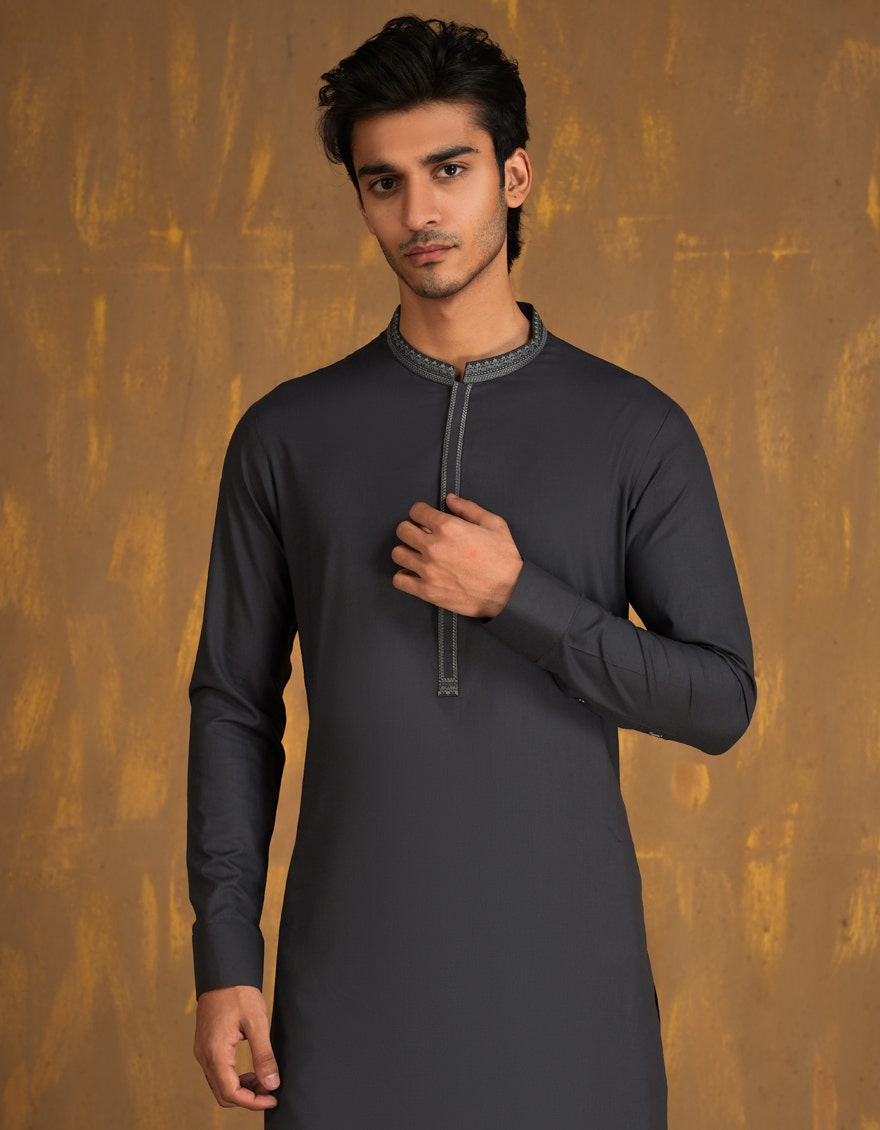
black kurta